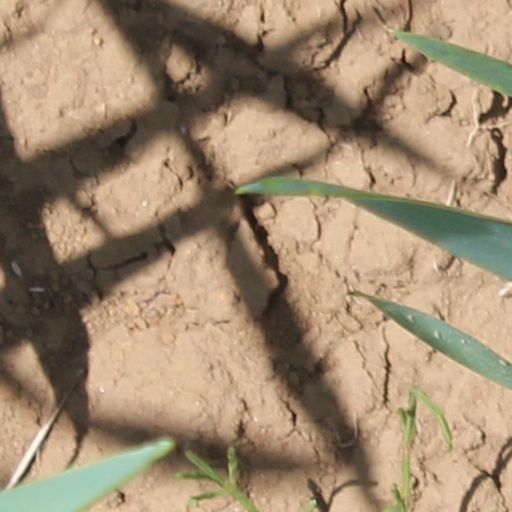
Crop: wheat